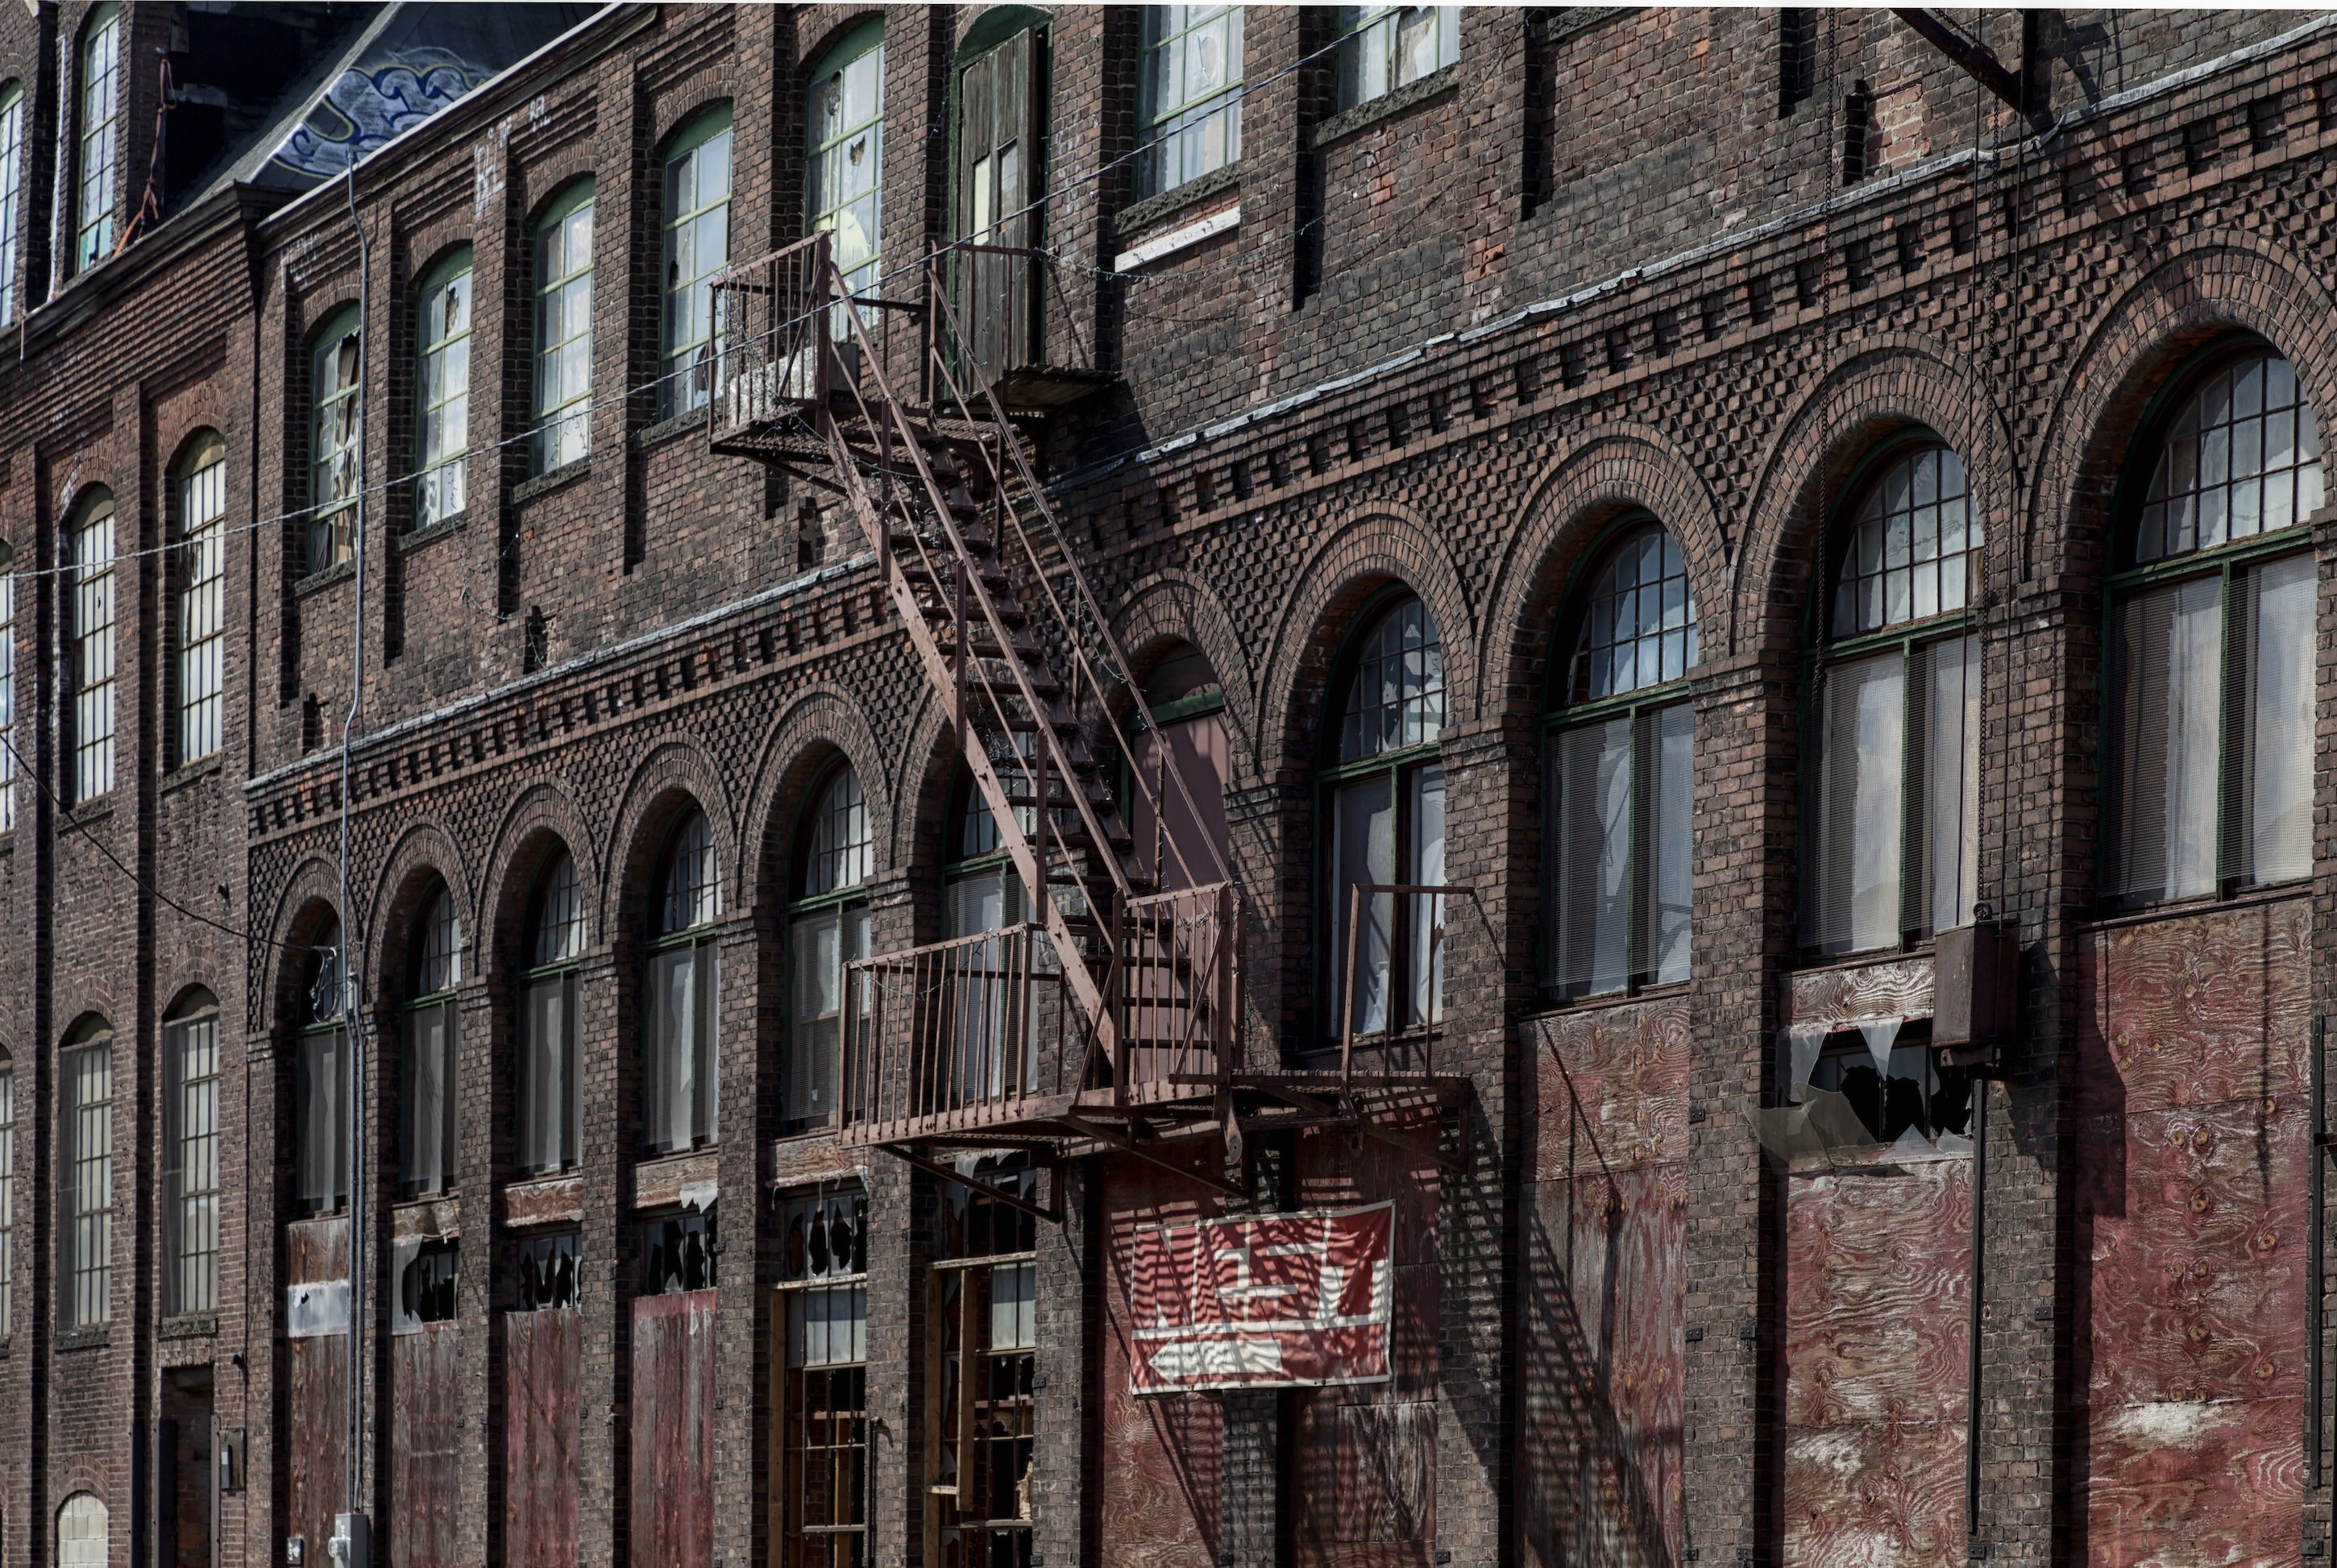
architecture, structure, building, old, city, urban, wall, downtown, landmark, facade, brick, fire escape, details, history, detail, bridgeport, cities, connecticut, urban area, ancient history, warehouse district